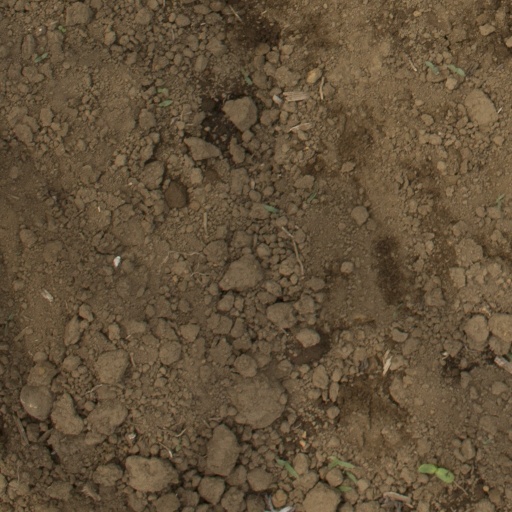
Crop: Jerusalem artichoke